Āṭavaka

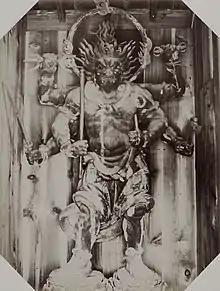
Daigensui Myōō (Akishinodera)

Daigensui Myōō is venerated as a protector of the nation from foreign enemies as well as natural disasters. In ancient times, the Japanese Imperial Court held a ceremony from the eighth to fourteenth days of the first month called "Taigen[sui] no hō" (大元帥の法; lit. Law of Āṭavaka) to ward off calamities. In January, 1945, several Shingon monks performed Goma rituals dedicated to Daigensui Myōō to curse the U.S. President Franklin D. Roosevelt. Roosevelt died three months later, which the monks claimed was due to their rituals.